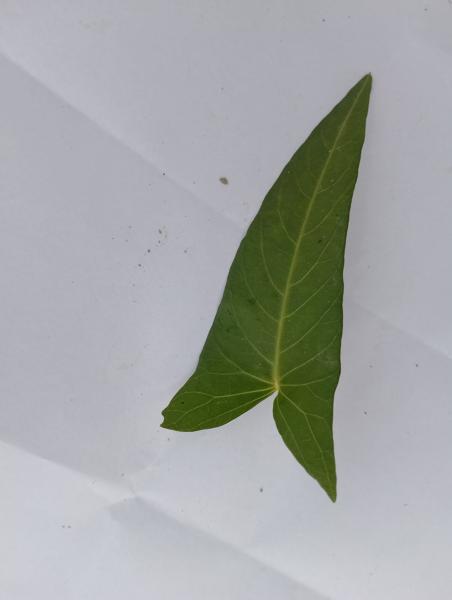
Weed species: Ipomoea aquatic